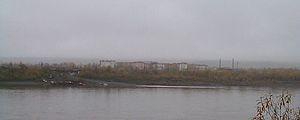
La Kolyma est un fleuve long de 2 129 km situé à l'extrémité nord-orientale de la Sibérie, en Russie.